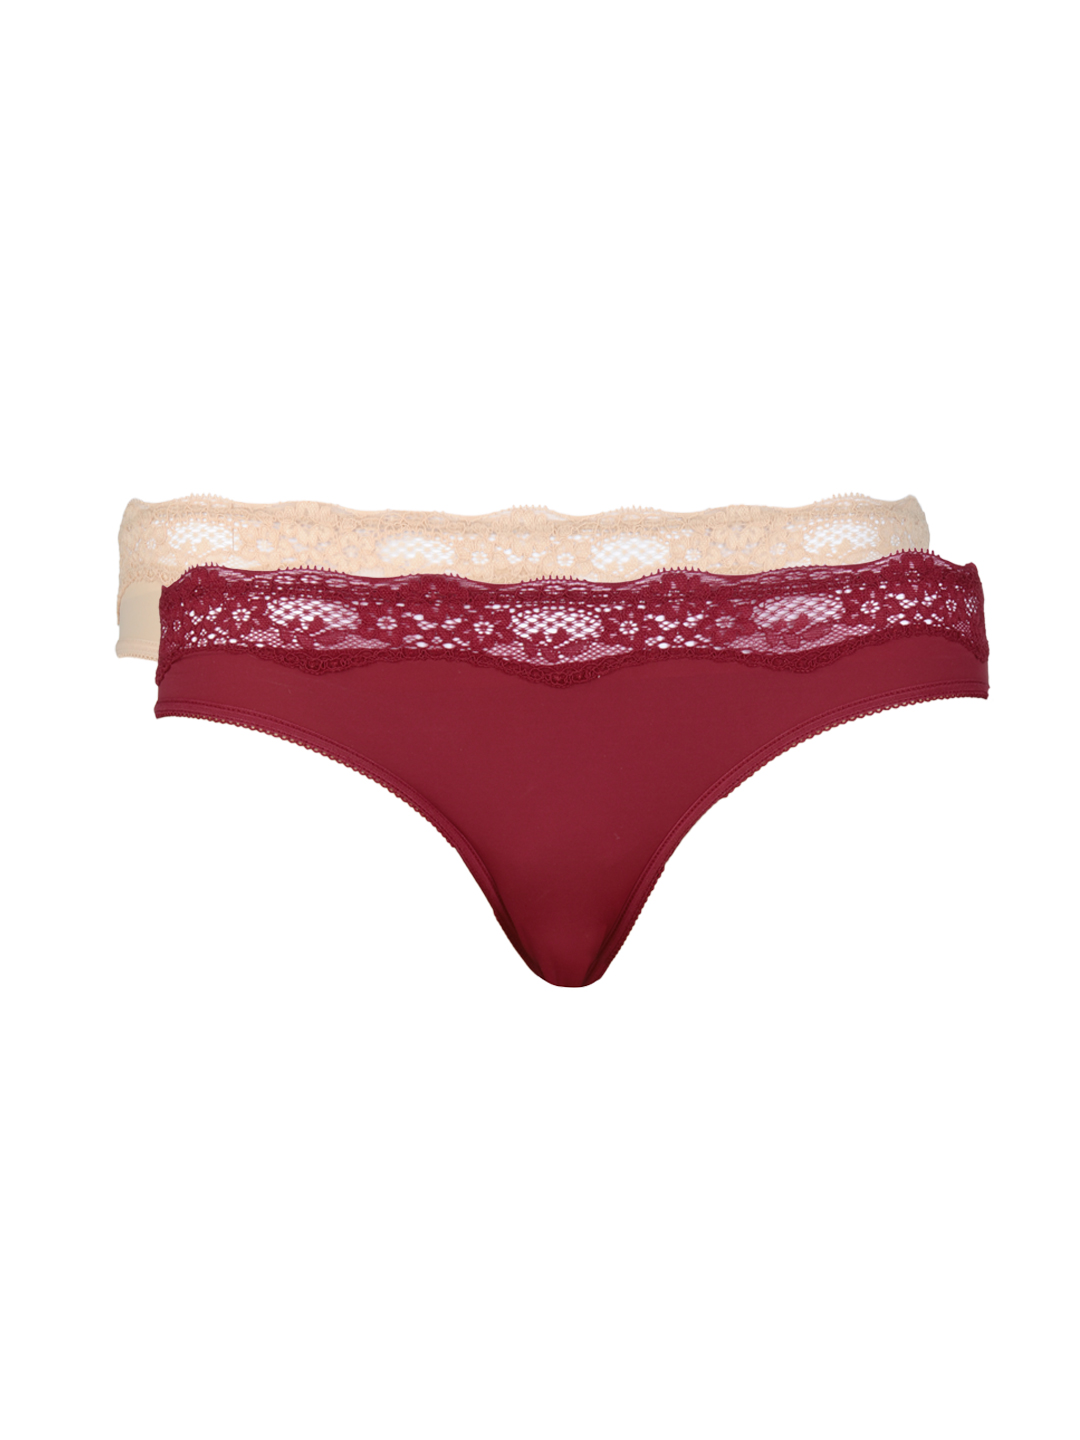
Amante Women Pack of 2 Bikini Briefs PFFL01
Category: Apparel / Innerwear / Briefs
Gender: Women
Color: Maroon
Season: Winter 2015
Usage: Casual